Amalric of Nesle

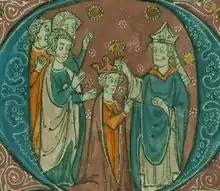
Patriarch Amalric crowns King Baldwin IV, as depicted in late 13th-century edition of the "Histoire d'Outre Mer"

Amalric of Nesle (died on 6 October 1180) was a Catholic prelate who served as the Latin patriarch of Jerusalem from late 1157 or early 1158 until his death. Amalric focused chiefly on managing church property; he showed very little political initiative and, unlike many contemporary bishops in the crusader states, had no interest in military affairs.